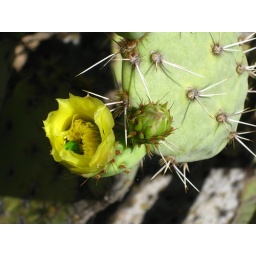
green bud in yellow bloom